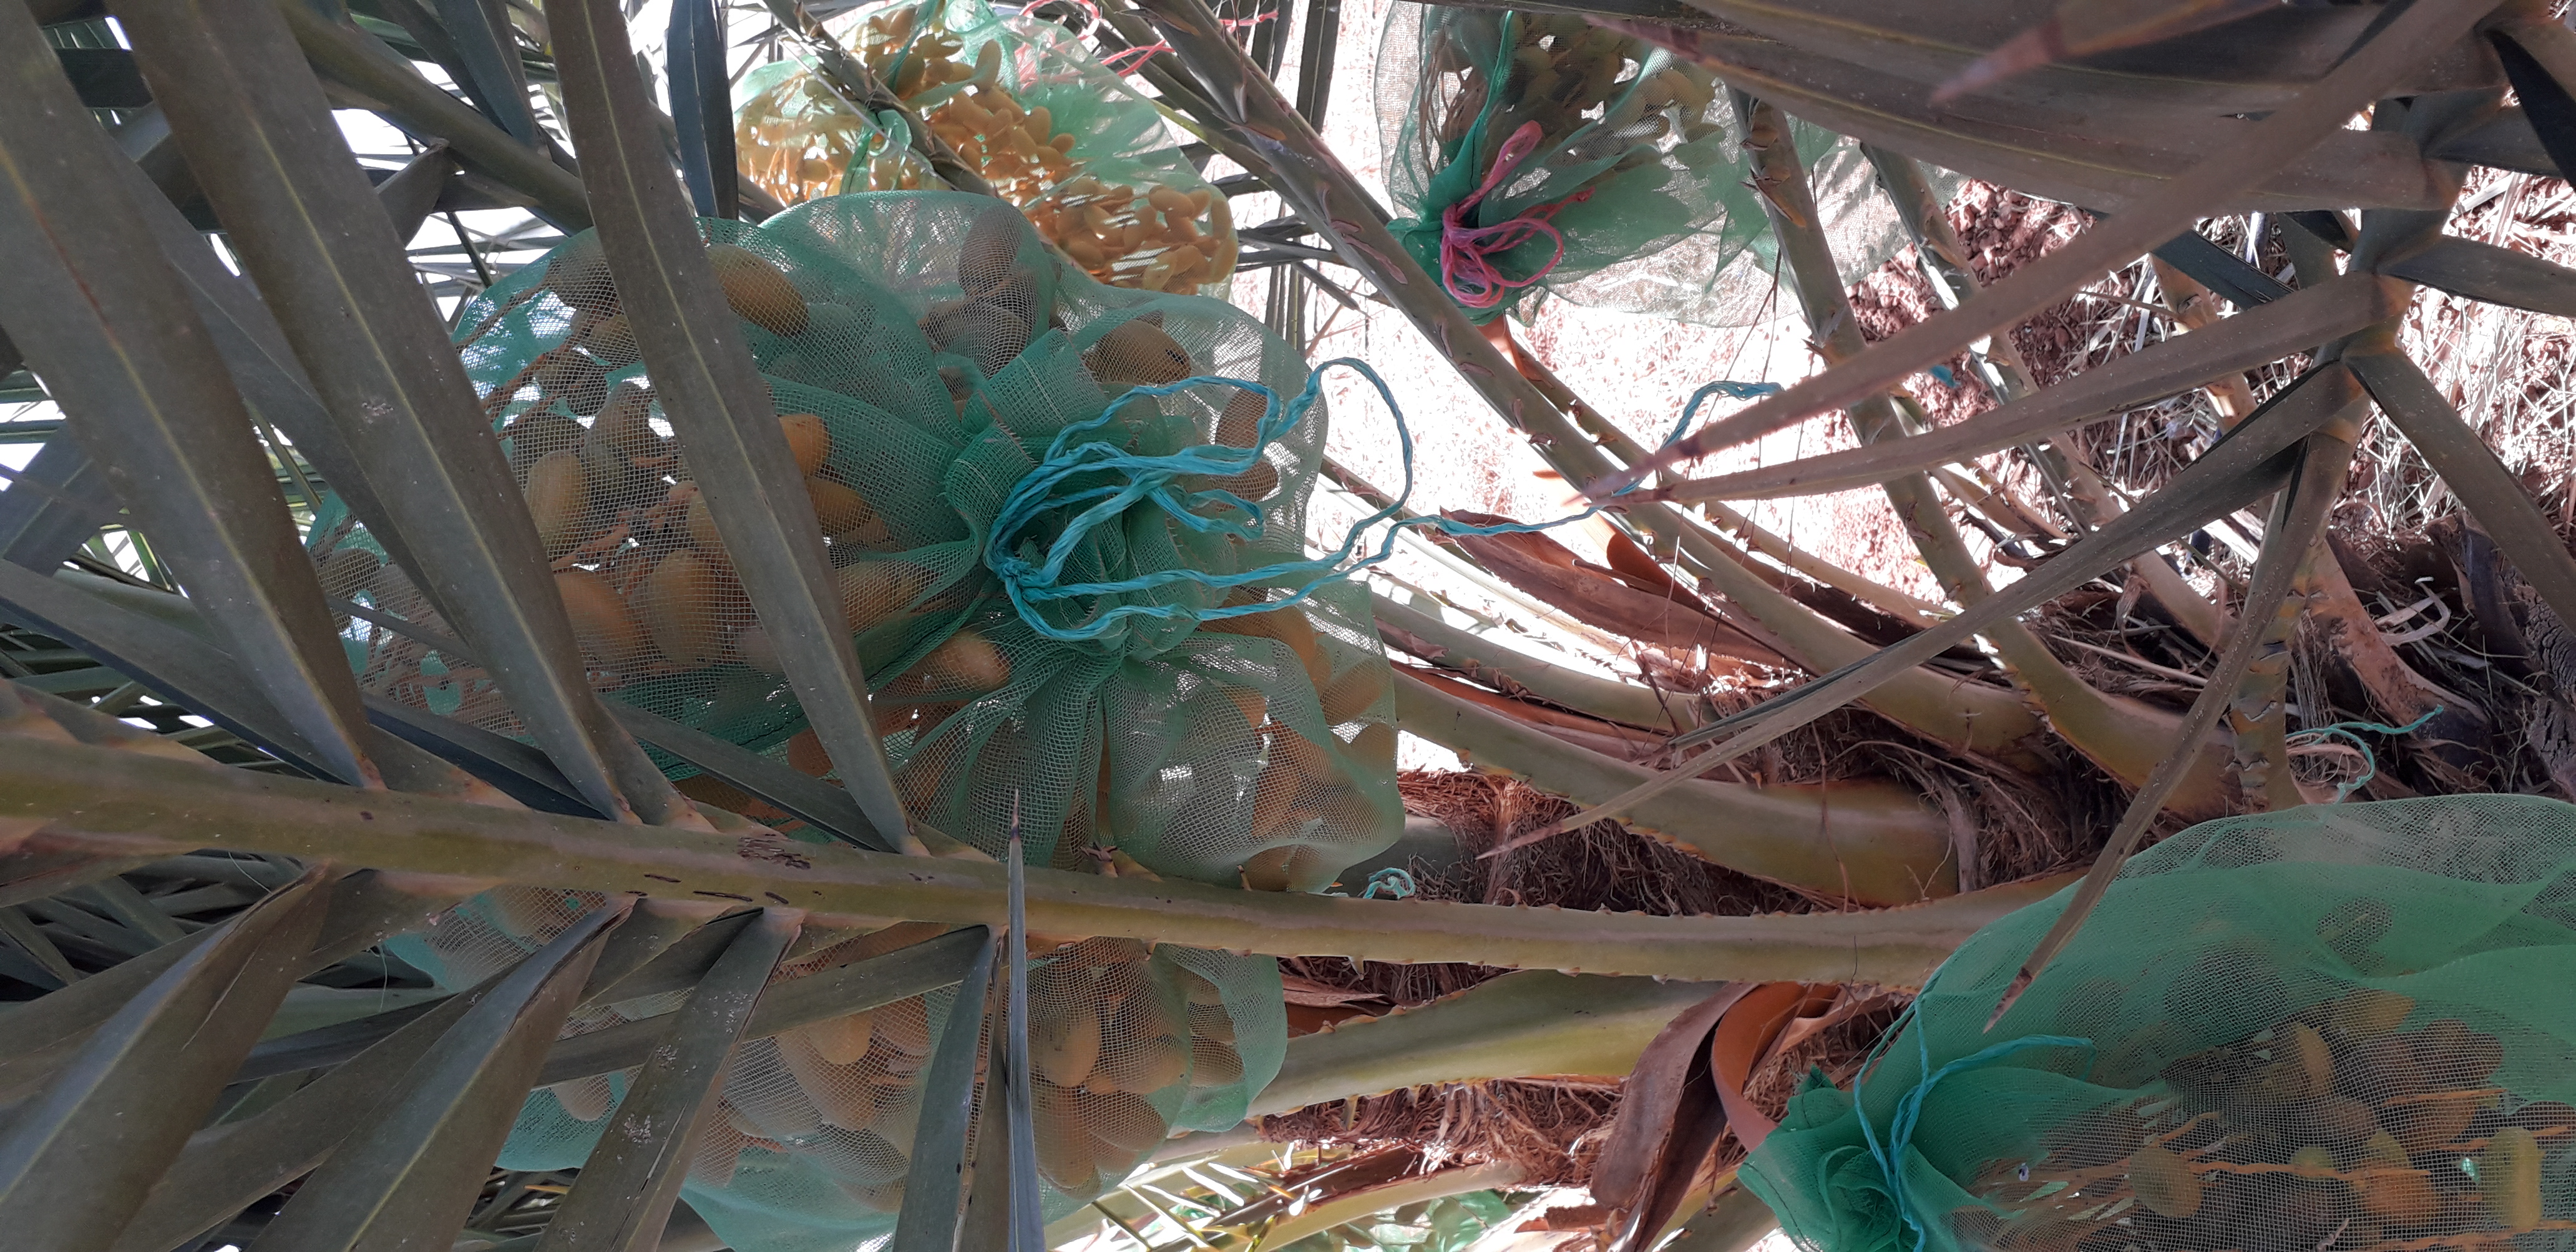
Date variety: kholt